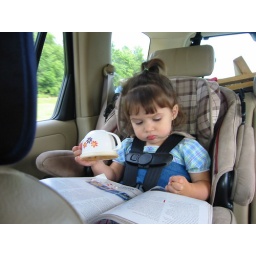
Christine, reading her magazine in the car on the way home from NB